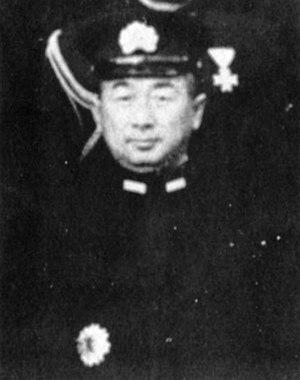
La bataille du golfe de Leyte est une opération militaire majeure de la guerre du Pacifique. Elle a lieu au début de la reconquête des Philippines, lors du débarquement des troupes américaines du général Douglas MacArthur sur l'île de Leyte, au centre de l'archipel philippin. Cette opération est considérée comme la plus grande bataille navale de l'histoire, opposant deux flottes américaines déplaçant plus d'un million trois cent seize mille tonnes, à quatre forces japonaises, déplaçant près de sept cent mille tonnes.